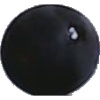
Label: blue_grape